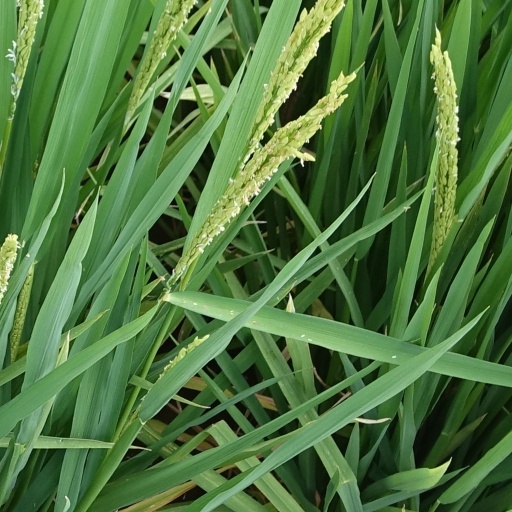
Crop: rice